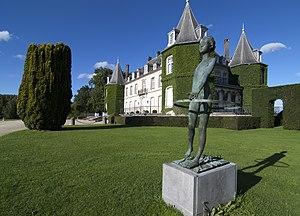
Le château de La Hulpe est situé dans la commune de La Hulpe en Région wallonne, Belgique. This is a photo of a monument in Wallonia, number: 25050-PEX-0001-01
René Julien, né le 18 juin 1937 à Hollogne-aux-Pierres et mort le 17 avril 2016 à Cavaillon, est un artiste belge.